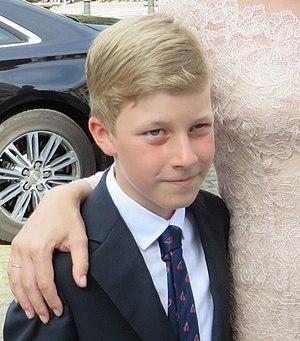
Le prince Emmanuel de Belgique le 21 juillet 2016.
Philippe, né le 15 avril 1960 au château du Belvédère à Bruxelles, est, depuis le 21 juillet 2013, le septième roi des Belges.
Le prince Emmanuel de Belgique, prince de Belgique, né le 4 octobre 2005 à l'Hôpital Érasme d'Anderlecht, est un membre de la famille royale belge, troisième dans l'ordre de succession au trône de Belgique.
Cet article présente l'arbre généalogique de la maison royale de Belgique, depuis Léopold Iᵉʳ de Belgique, premier roi des Belges.